Kriegsspiel

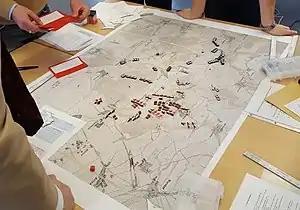
A "Kriegsspiel" session in progress.

Kriegsspiel is a genre of wargaming developed by the Prussian Army in the 19th century to teach battlefield tactics to officers. The word "Kriegsspiel" literally means "wargame" in German, but in the context of the English language it refers specifically to the wargames developed by the Prussian army in the 19th century. "Kriegsspiel" was the first wargaming system to have been adopted by a military organization as a serious tool for training and research.